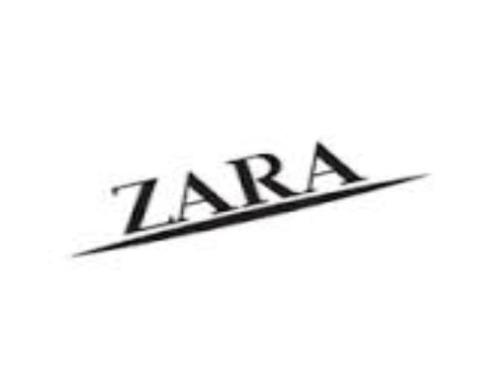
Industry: Clothes